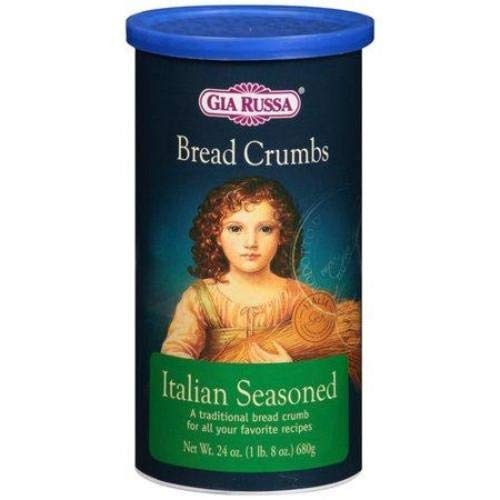
Item Name: Bread Crumbs, Italian Style, 24oz
Product Description: Gia Russa, Italian food specialist since 1948.
Value: 46752.0
Unit: Ounce

Price: 7.55